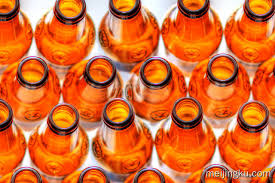
Label: glass